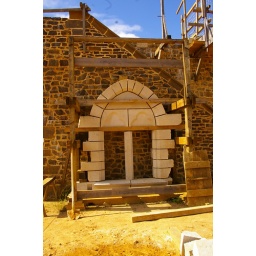
As an example or in preparation for placement this was the design of the windows being built for the second floor Hall.